István Tisza

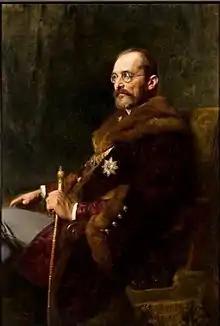
Portrait by Gyula Benczúr

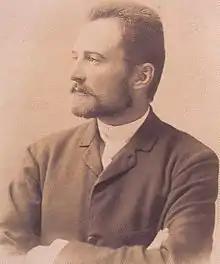
The 33-year-old Tisza as a member of the parliament in 1894

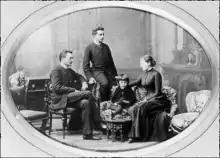
István Tisza and his family. Geszt, Hungary around 1895

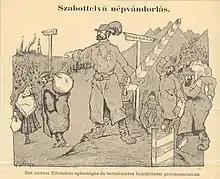
anti-semitic mockery against István Tisza

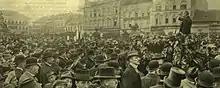
Tisza gives a speech in Arad in 1910

Count István Imre Lajos Pál Tisza de Borosjenő et Szeged (English: Stephen Emery Louis Paul Tisza, short name: Stephen Tisza); (22 April 1861 – 31 October 1918) was a politician who served as prime minister of Hungary from 1903 to 1905 and from 1913 until 1917. He was also a political scientist, international lawyer, macroeconomist, member of the Hungarian Academy of Sciences and champion duelist. The outbreak of World War One defined his second term as prime minister. He was killed by leftist revolutionaries on 31 October 1918 during the Aster Revolution, the day Hungary declared its independence, dissolving the Dual Monarchy or Austro-Hungarian Empire. Tisza was the most zealous adherent of the Dual Monarchy (the partnership with Austria) among the Hungarian political leaders and pleaded for consensus between liberals and conservatives.